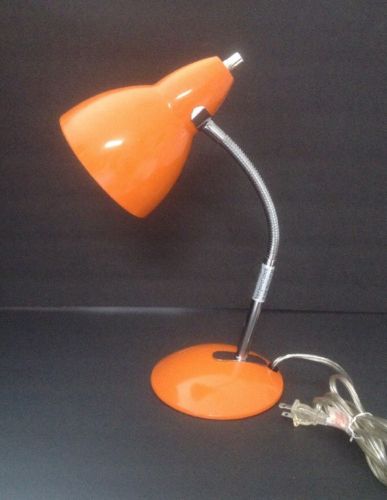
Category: lamp